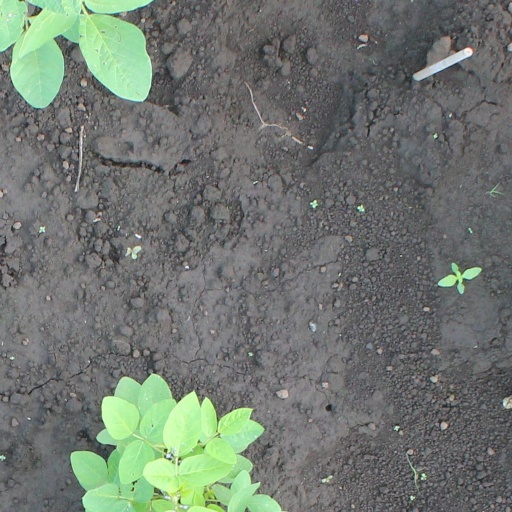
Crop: soybean